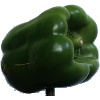
Label: green_pepper